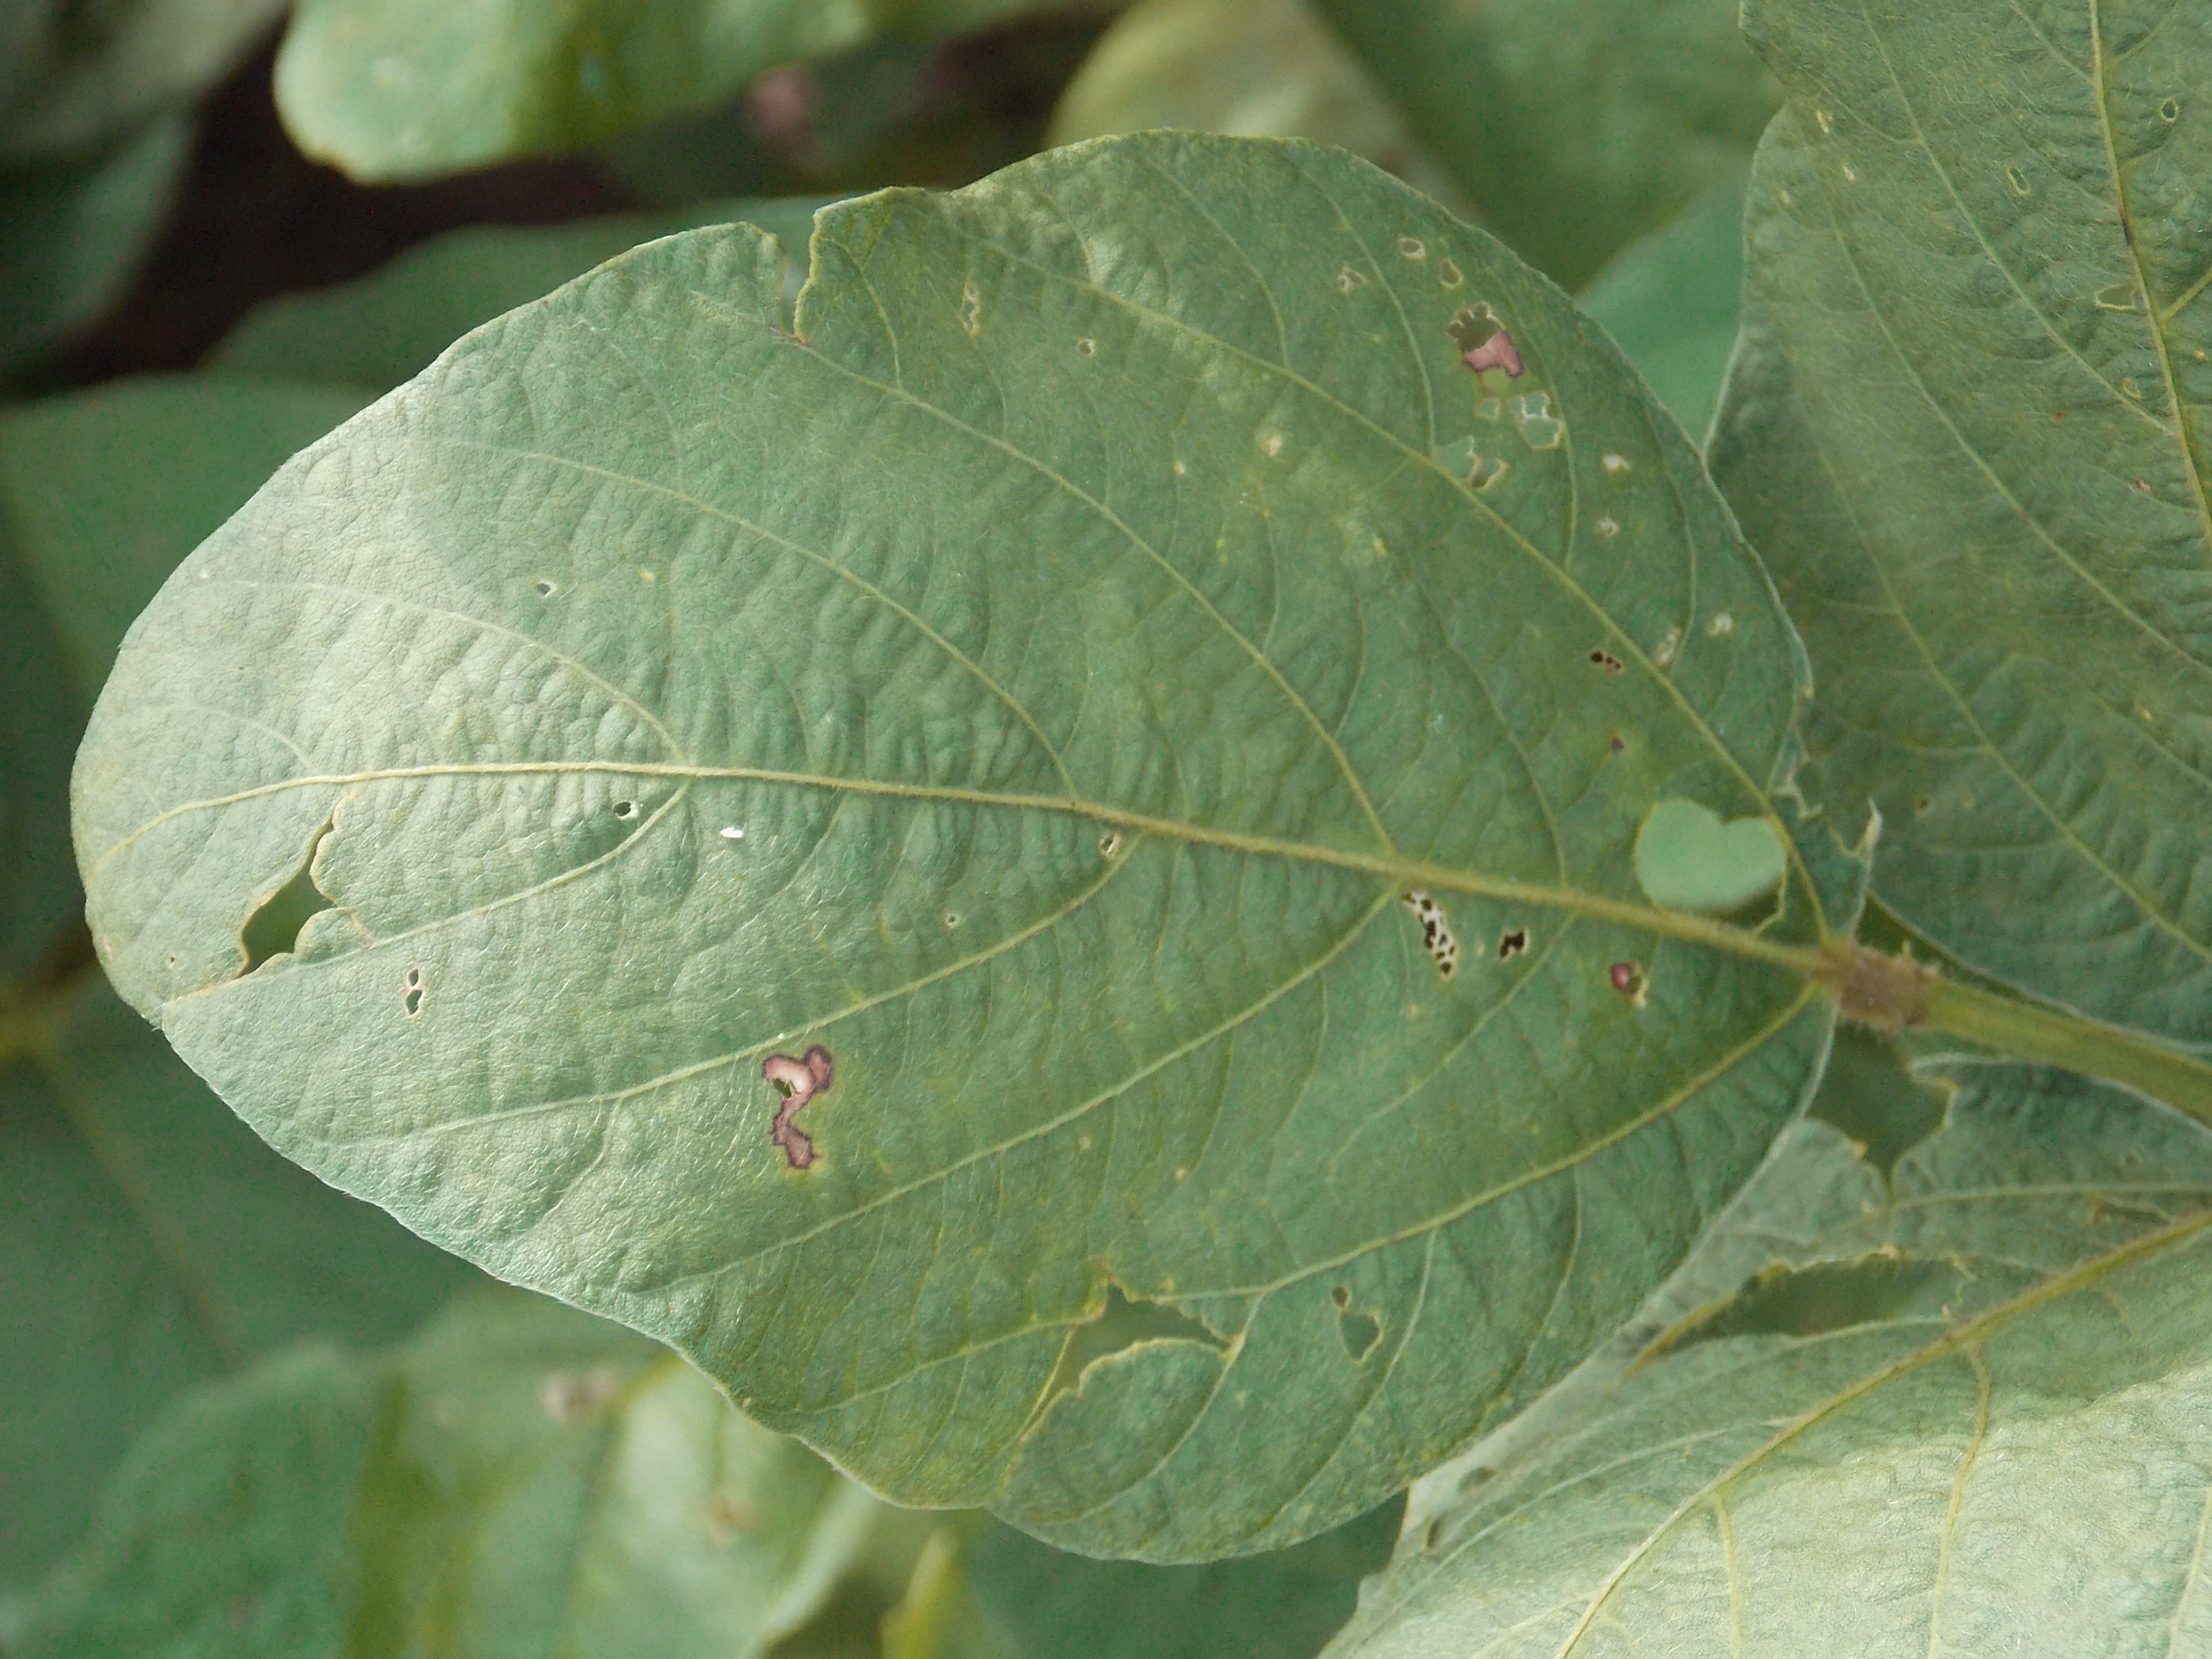
Label: Disease